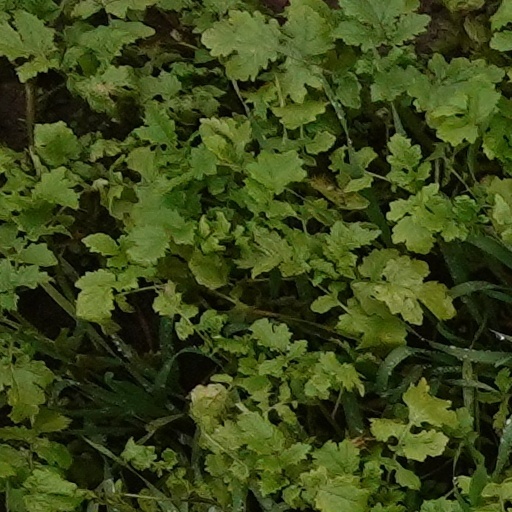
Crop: wheat